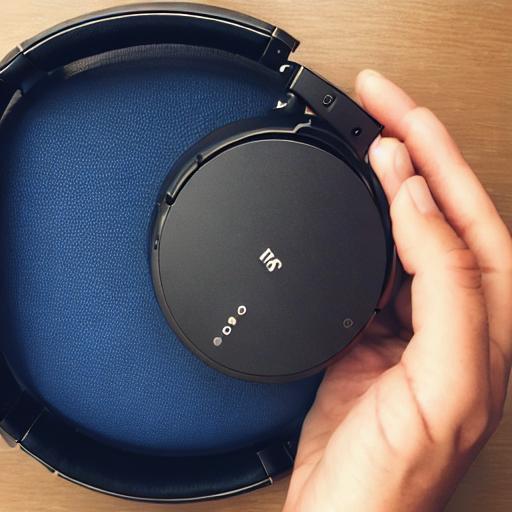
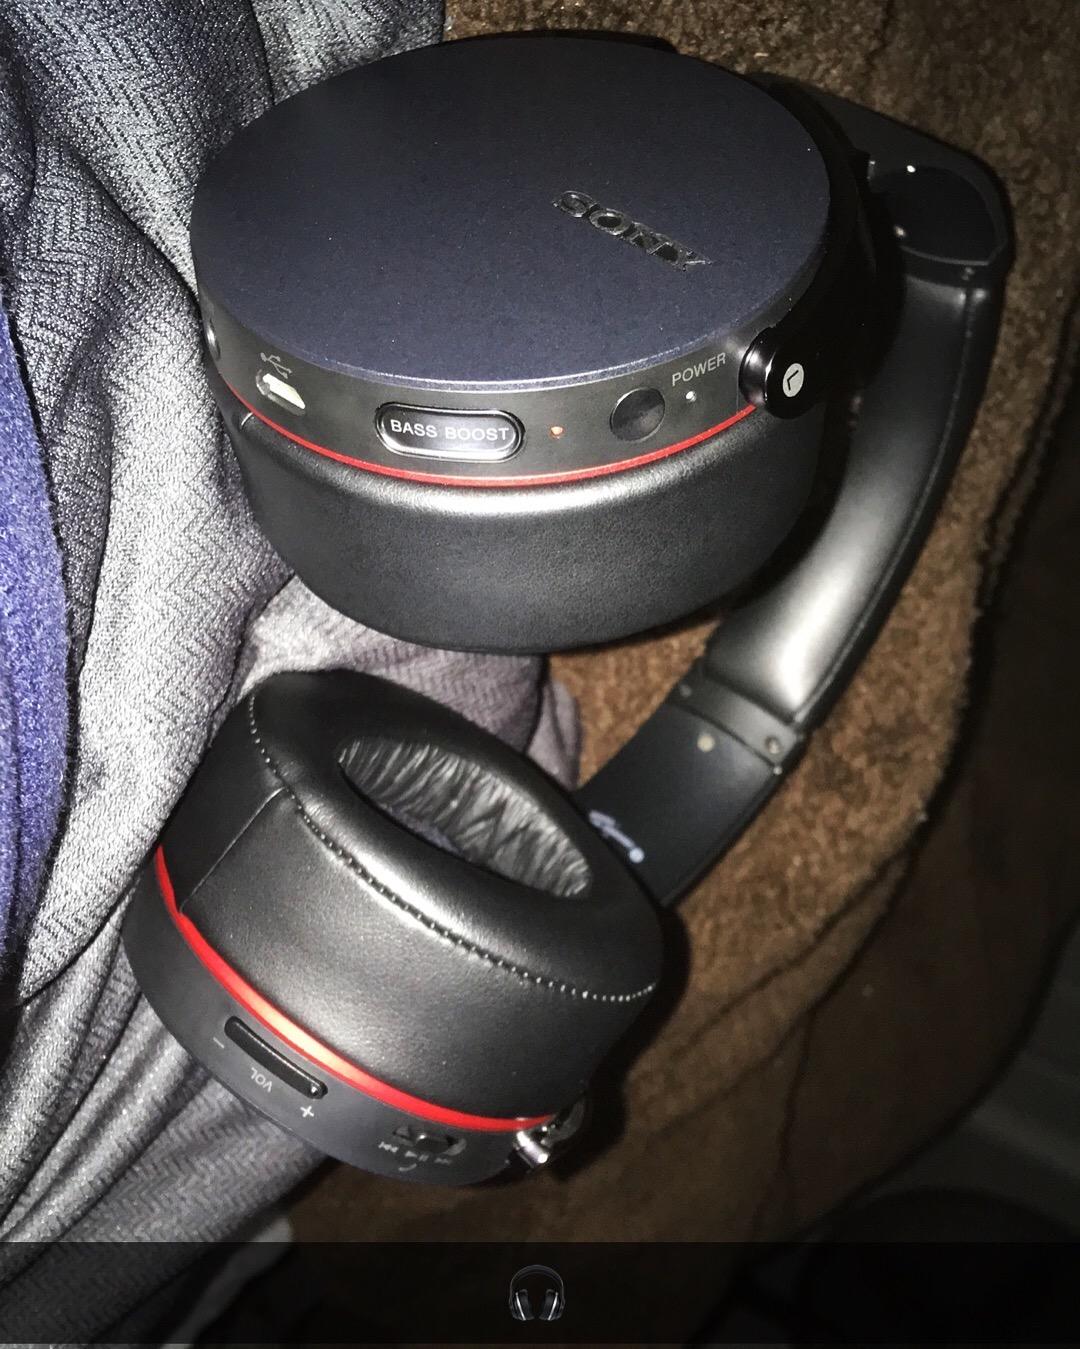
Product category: headphones
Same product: no